The Wild Olive

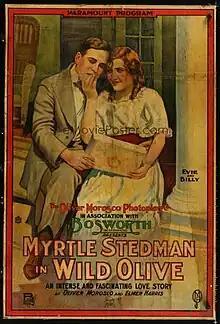
lobby poster

The Wild Olive is a lost 1915 American drama silent film directed by Oscar Apfel and written by Elmer Blaney Harris, Basil King and Oliver Morosco. The film stars Myrtle Stedman, Forrest Stanley, Mary Ruby, Charles Marriott, Edmund Lowe and Herbert Standing. The film was released on June 24, 1915, by Paramount Pictures.